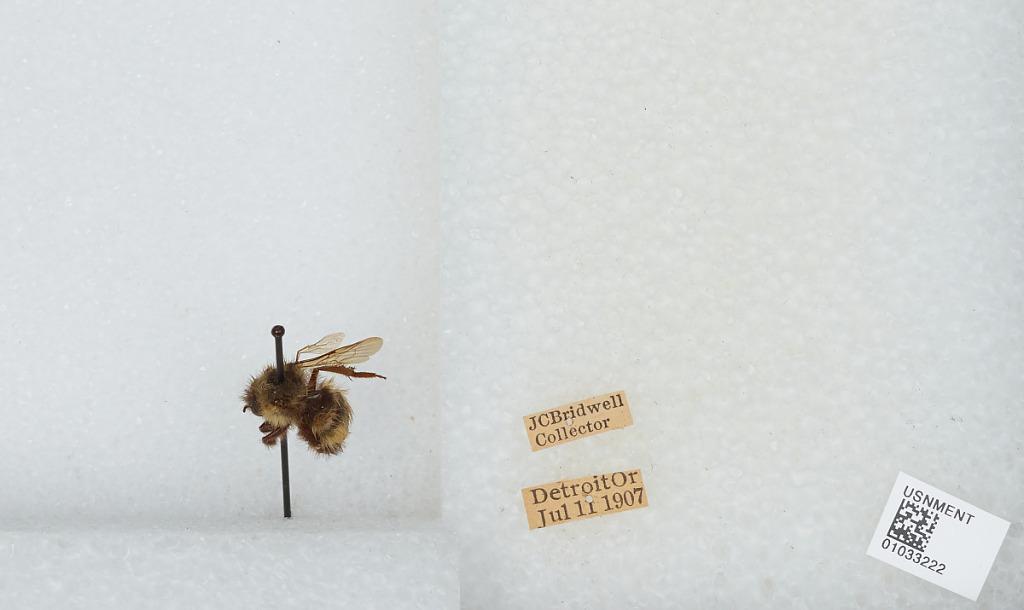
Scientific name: Bombus (Pyrobombus) sitkensis Nylander
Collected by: J. Bridwell
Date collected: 1907-7-11
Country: United States
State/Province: Oregon
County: Marion
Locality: Detroit
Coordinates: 44.7356, -122.151